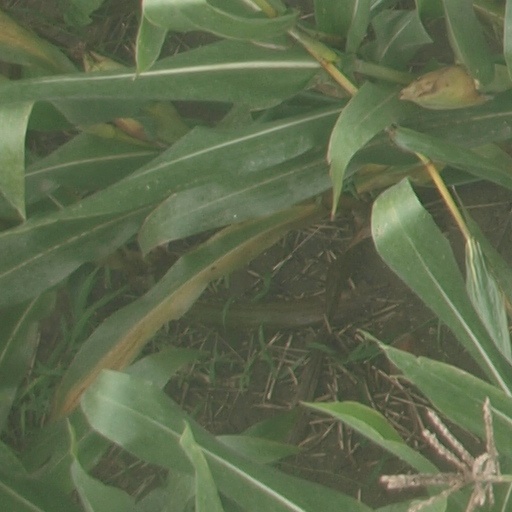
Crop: maize; corn